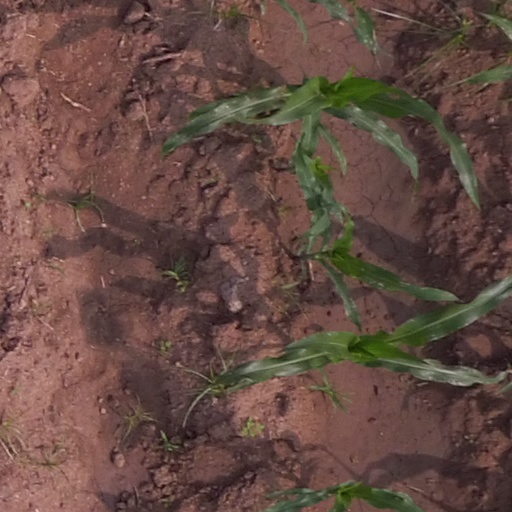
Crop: maize; corn